Jätkäsaari

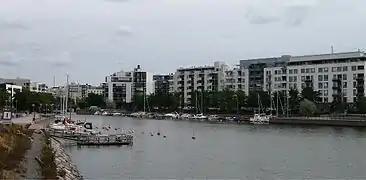
The Ruoholahti Canal, with Jätkäsaari on the right hand side

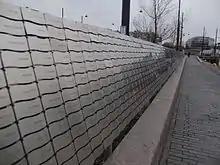
"Horisontti" is a sculpture on the eastern shore of Jätkäsaari, consisting of hundreds of tiny plaques, each bearing the name of a donator to the "Keep the Baltic Sea clean" campaign

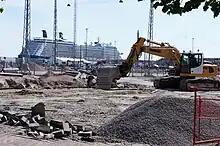
A construction site in Jätkäsaari. The 315 m long M/S "Celebrity Eclipse" is seen in the background

The new Jätkäsaari area is planned as an urban, densely built city district, built around the shoreline and an S-shaped park in the middle. The apartment blocks will be closed to protect the inner courtyards from wind; Jätkäsaari is known as one of the windiest districts in Helsinki. The planners envisage the completed area of having 17,000 residents as well as 6,000 jobs. The area will have several schools, kindergartens, sports facilities and public services. Public transport in Jätkäsaari is handled primarily by the Helsinki tram network. Waste collection is operated by automated vacuum collection. The street names of Jätkäsaari are based on the Finnish nomenclature of the regions of the Pacific Ocean, Atlantic Ocean and Caribbean Sea, such as Samoankuja ("Samoa Alley"), Bahamankatu ("Bahama Street"), Kuubankatu ("Cuba Street") or Hyväntoivonkatu ("Good Hope Street").